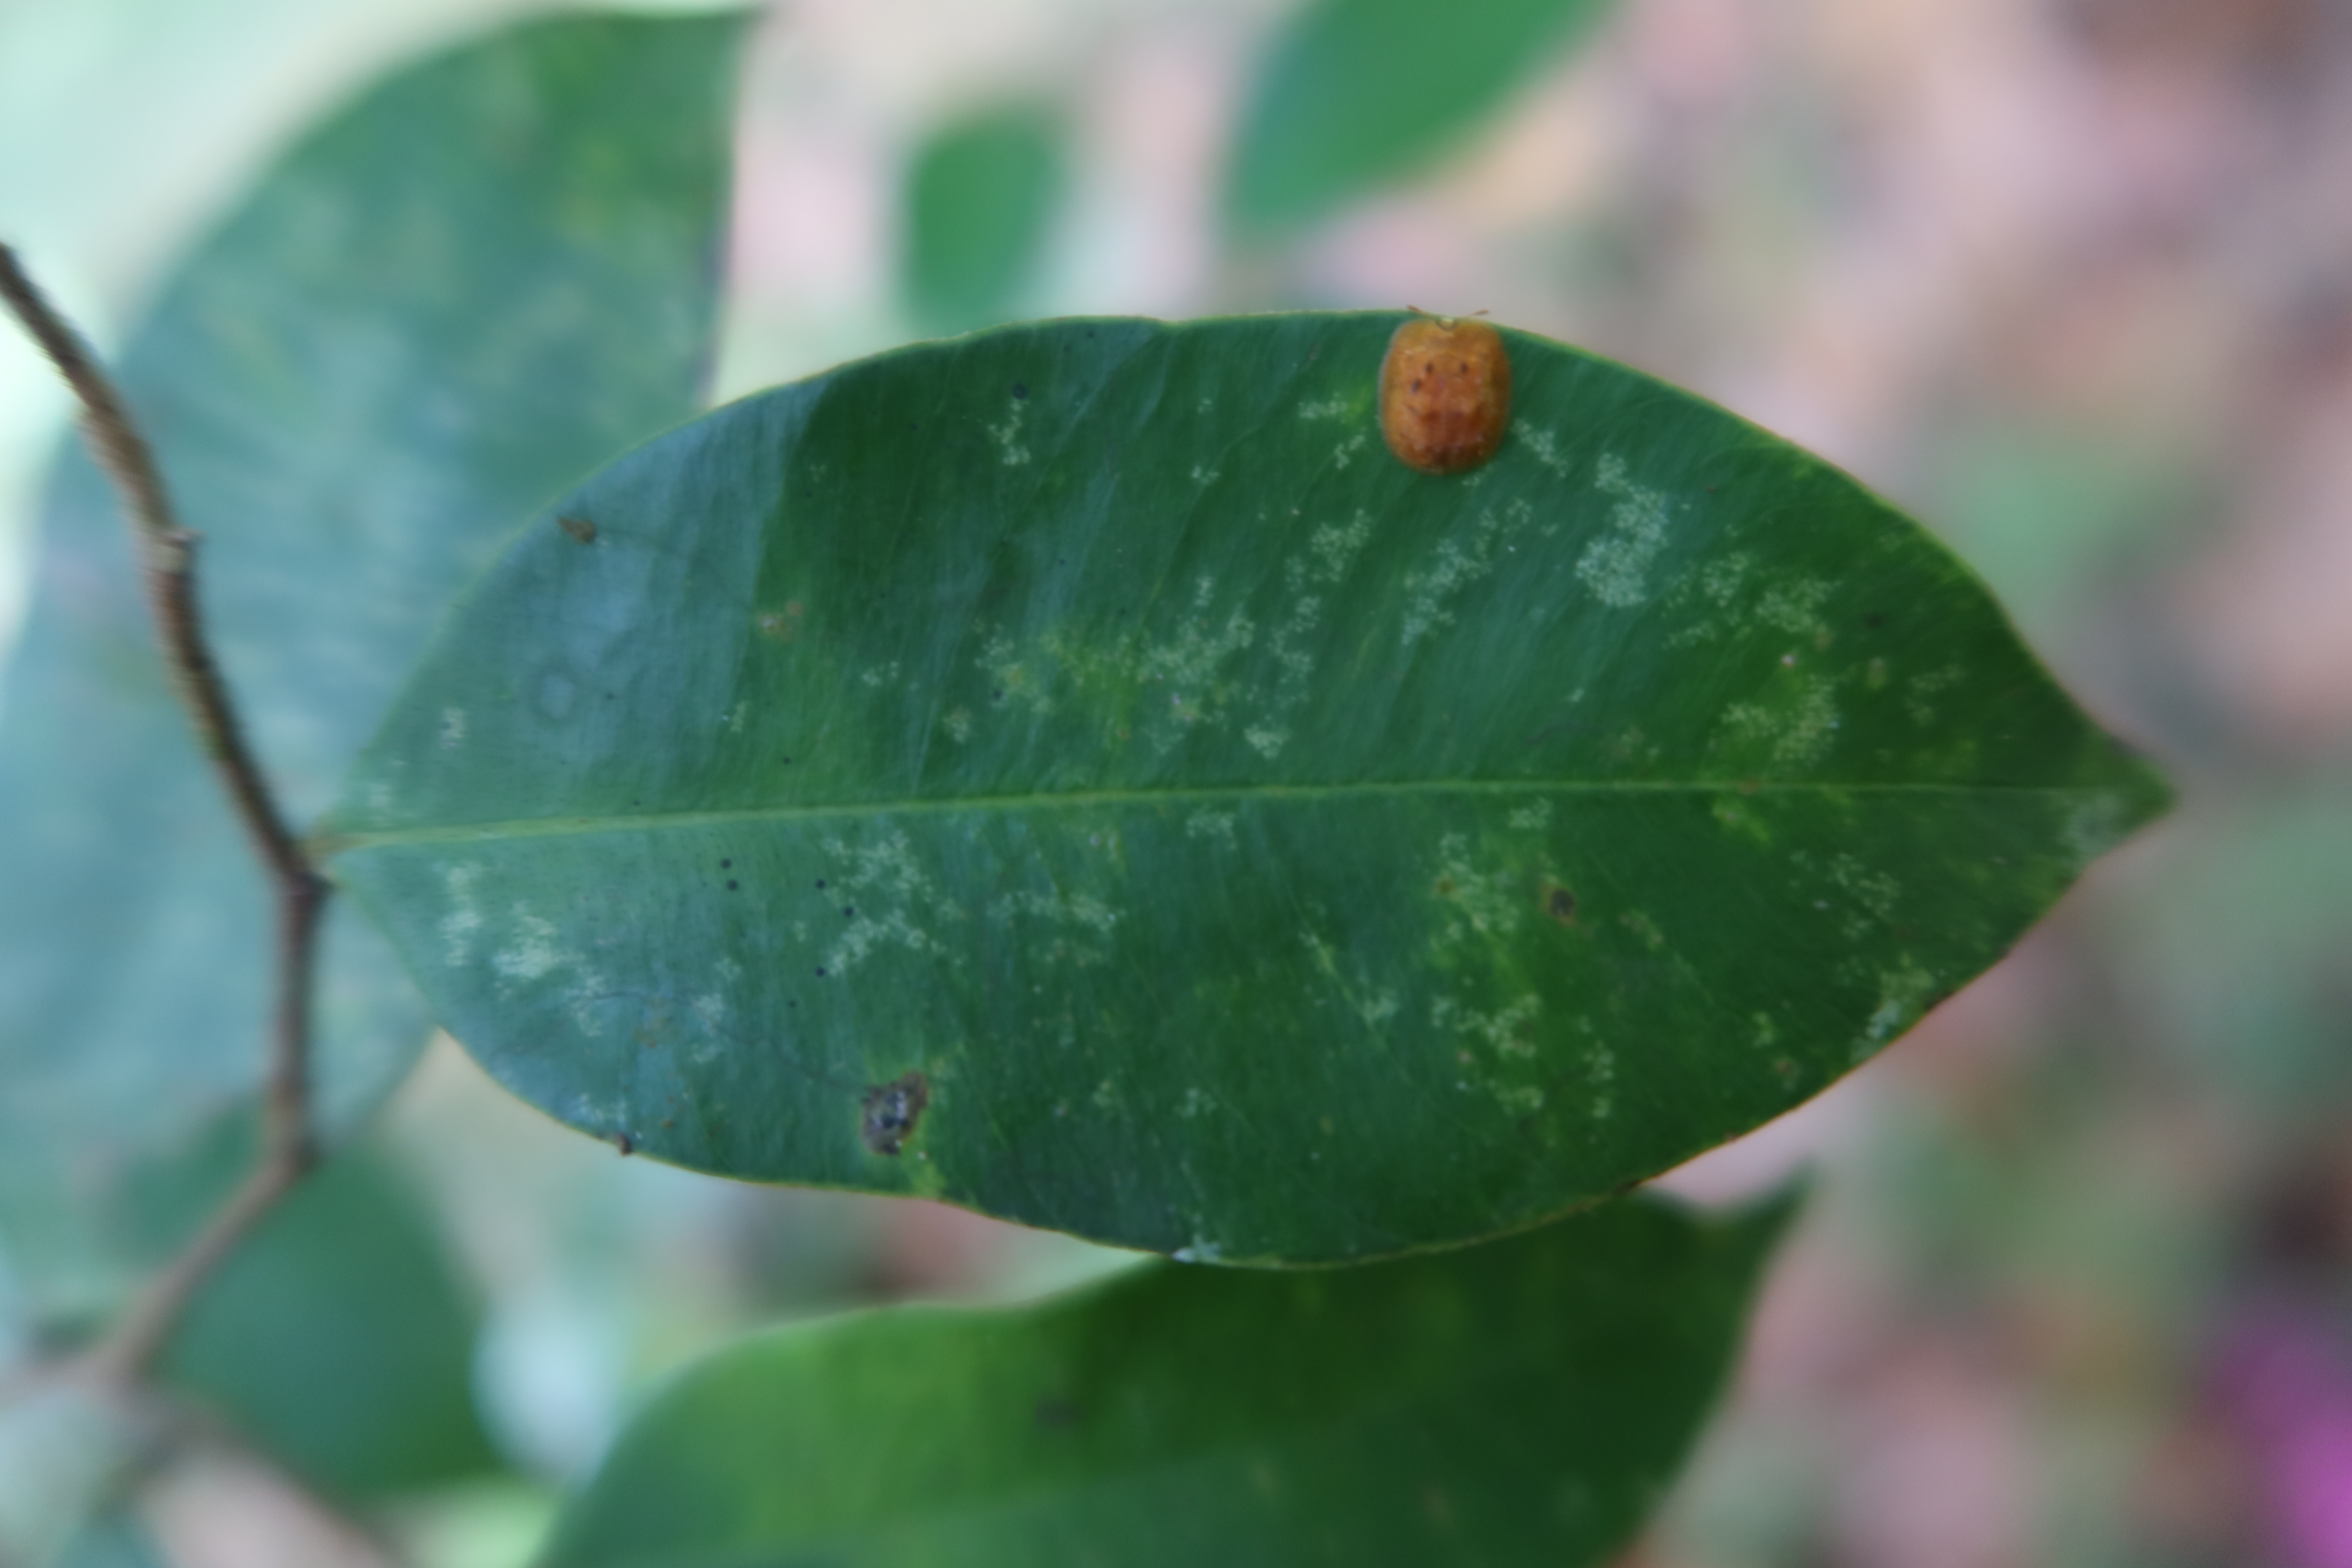
Label: Flea Beetles